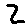
Label: 2